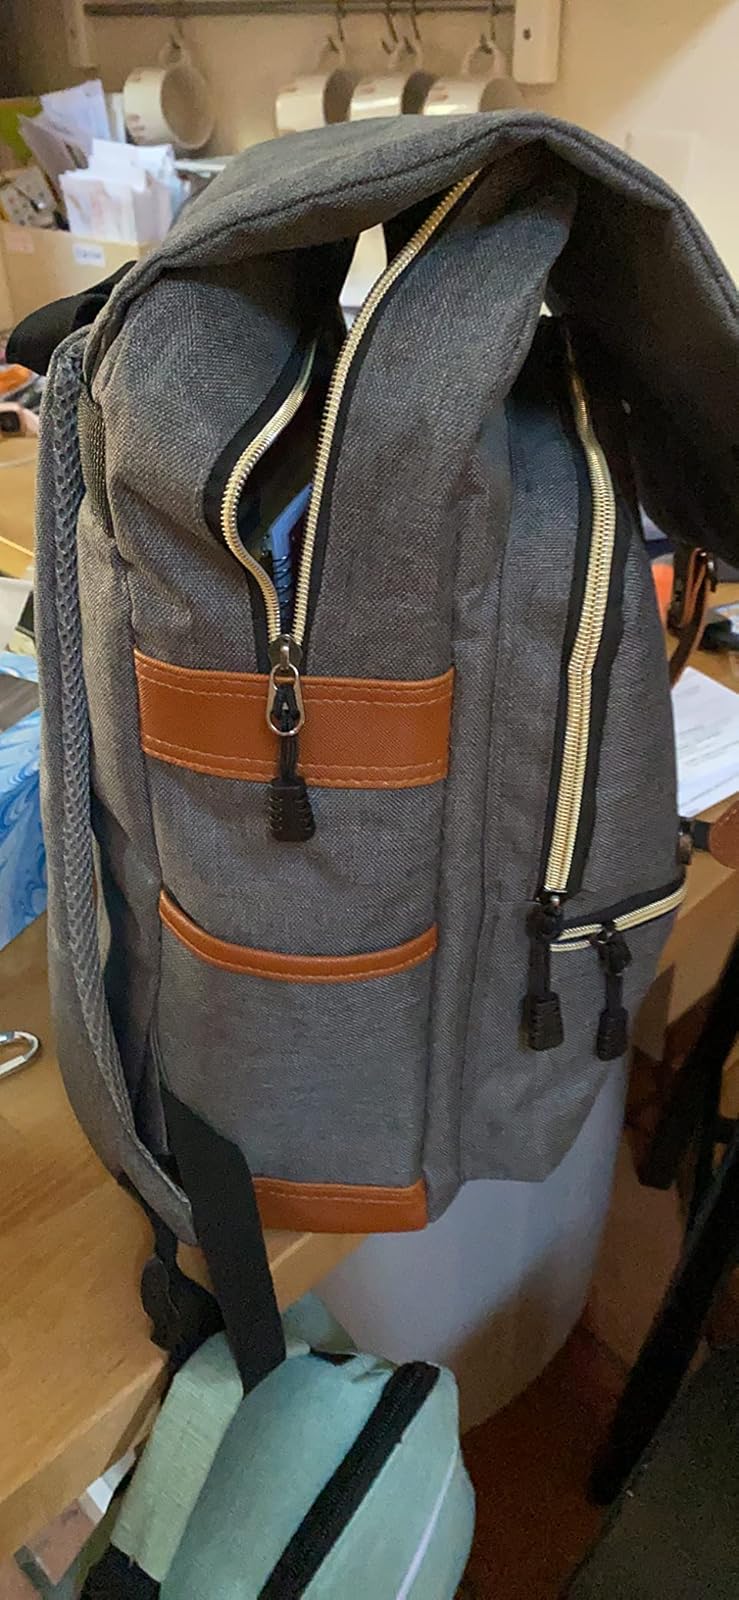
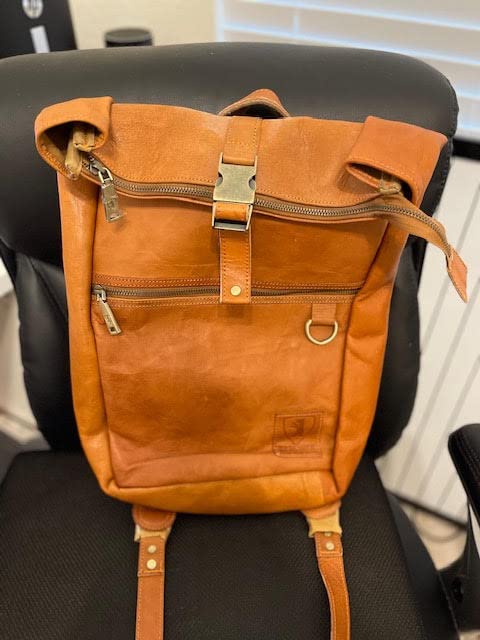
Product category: bag
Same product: no